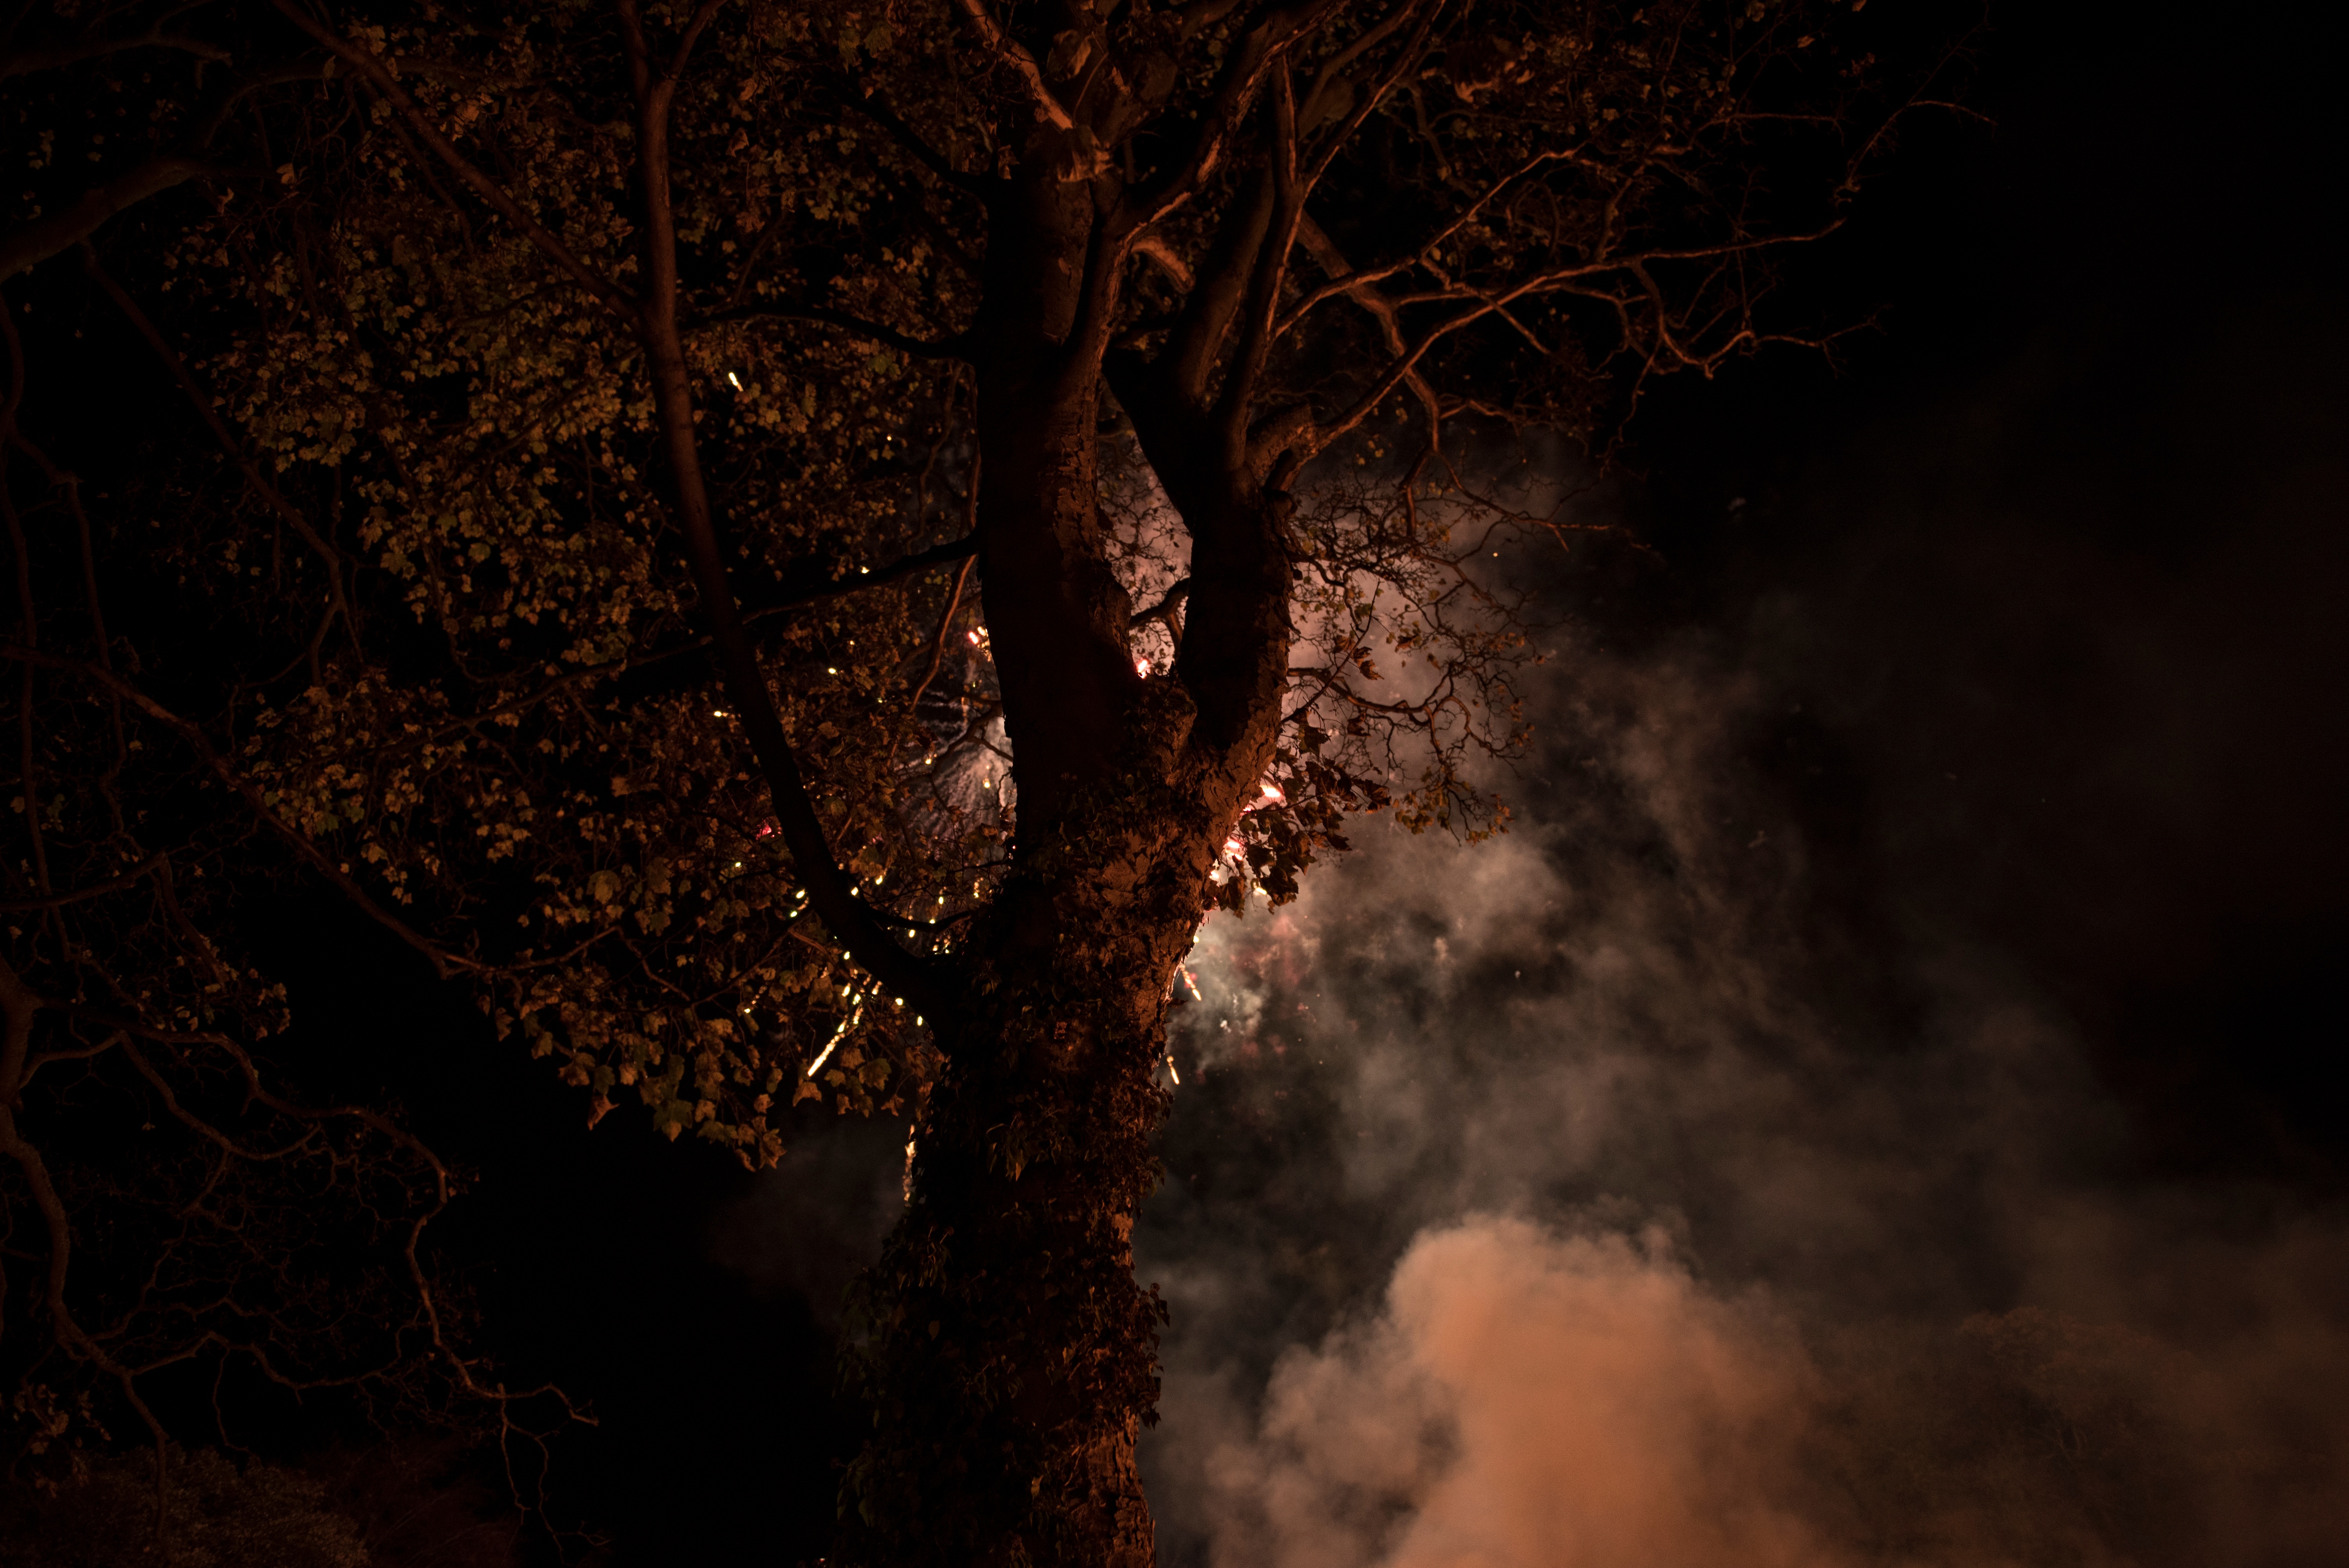
tree, branch, light, night, sunlight, reflection, darkness